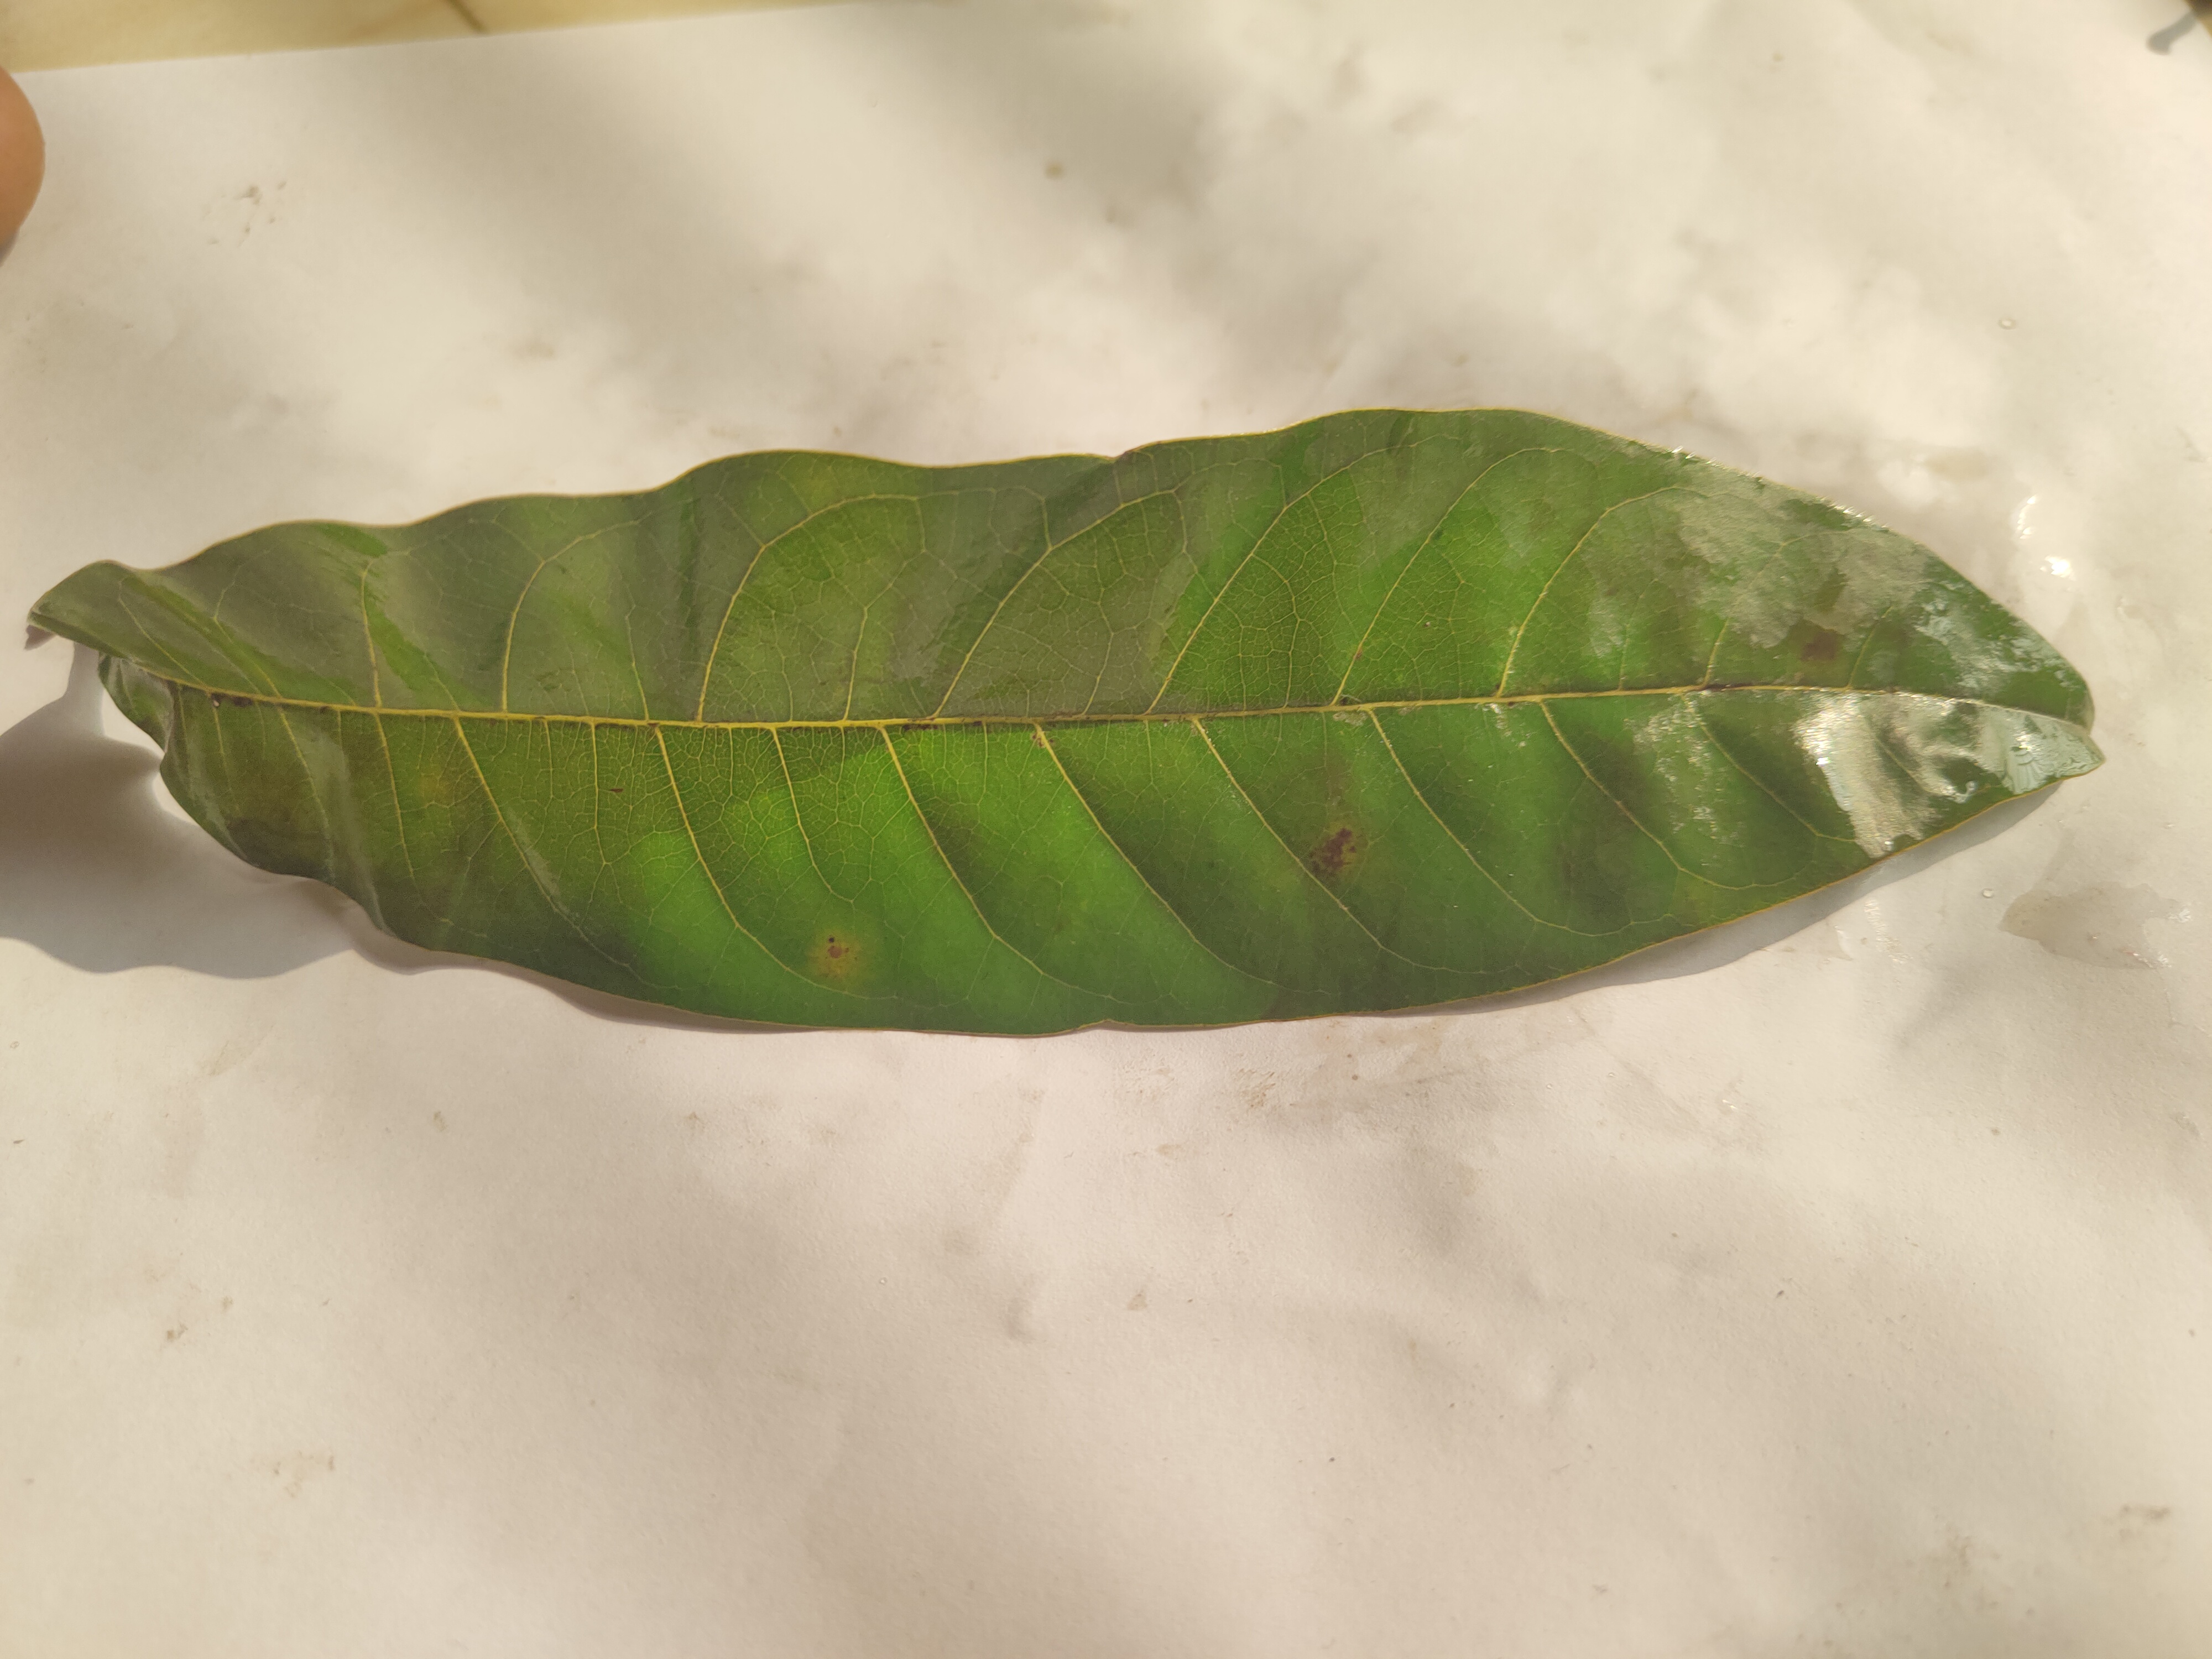
Leaf variety: Custard Apple